Inguinal hernia surgery

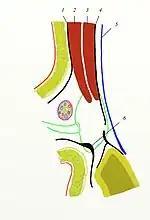
Bassini technique, first suture. 1. Aponeurosis musculi obliq. ext.; 2. Musculus obliquus internus; 3. Musculus transversalis; 4. Fascia transversalis; 5. Peritoneum; 6. Ligamentum inguinale.

The Bassini technique, described by Edoardo Bassini in the 1880s, was the first efficient inguinal hernia repair. In this technique, the conjoint tendon (formed by the distal ends of the transversus abdominis and internal oblique muscles) is approximated to the inguinal ligament and closed.